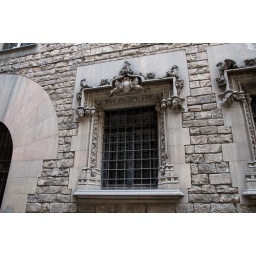
Great detail on all of the walls and windows near the Catedral